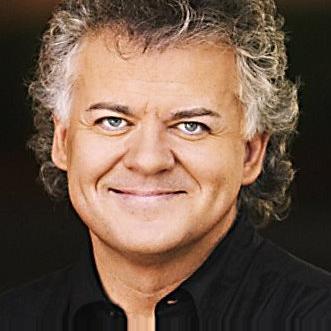
Age: 41